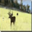
Label: deer